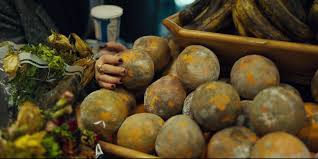
Label: trash